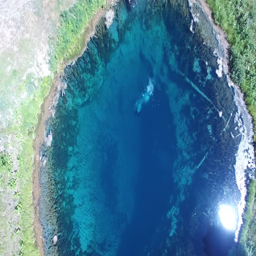
the diver swims under water